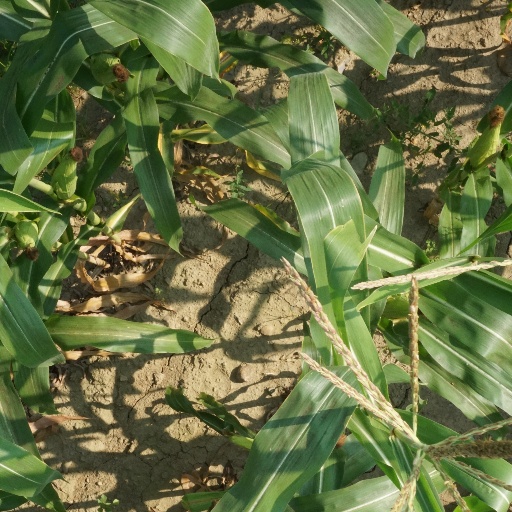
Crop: maize; corn